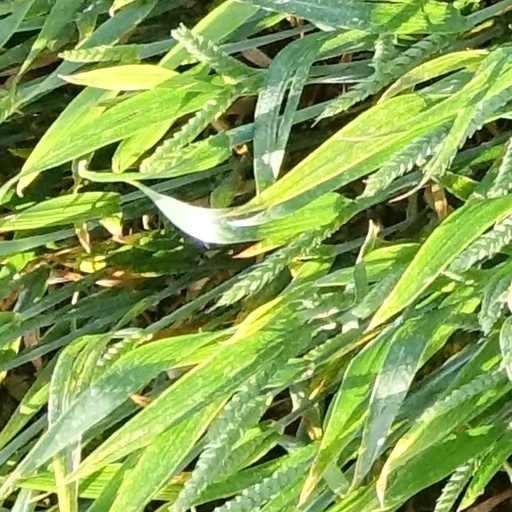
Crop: wheat